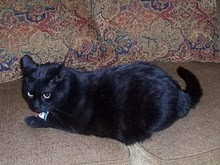
Breed: bombay